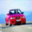
Label: automobile